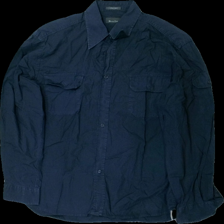
View: front
Type: Shirt
Category: Men
Brand: Massimo Dutti
Colors: Blue
Material: 100% bomull
Pattern: Other
Cut: Regular
Size: 44
Season: All
Stains: Minor
Damage: smutsigt/urtvättat
Damage location: top center
Damage 2: urtvättat
Damage 2 location: middle center
Damage 3: urtvättat
Damage 3 location: bottom center
Price range: <50
Recommended usage: Export
Description: blå skjorta med fickor
Comment: urtvättad